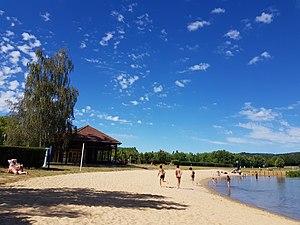
Plage d'ILOA à Thiers
Iloa, aussi appelée Iloa Les rives de Thiers, est une base de plein air et de loisirs située à Thiers dans le département du Puy-de-Dôme en région Auvergne-Rhône-Alpes. Elle est l'une des 12 bases de plein air et de loisirs de l'ancienne région Auvergne. Avec une superficie de plus de 70 hectares, elle fait partie des plus grandes bases de loisirs de la région Auvergne-Rhône-Alpes.
Une base de plein air et de loisirs est un type de base nautique développé en France à partir des années 1960.